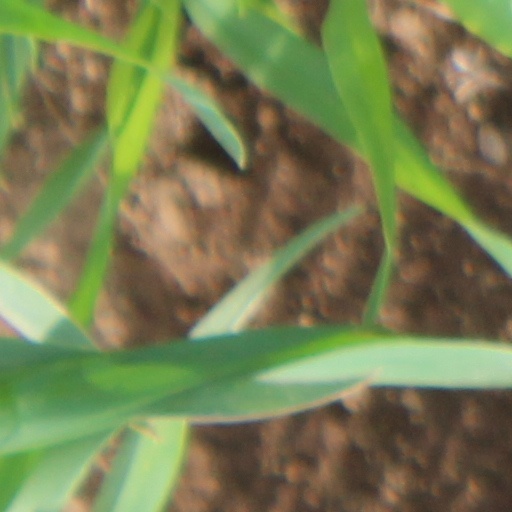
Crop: wheat